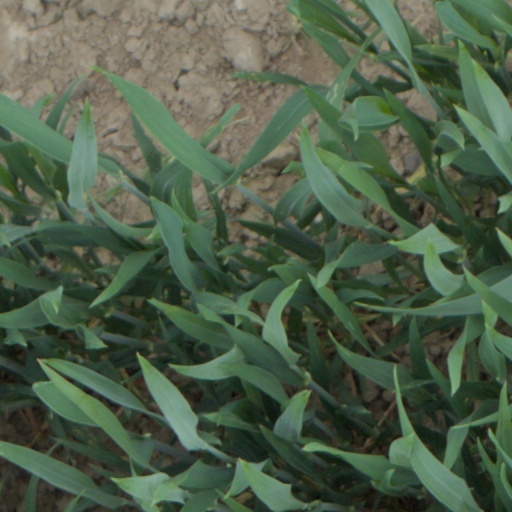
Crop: wheat